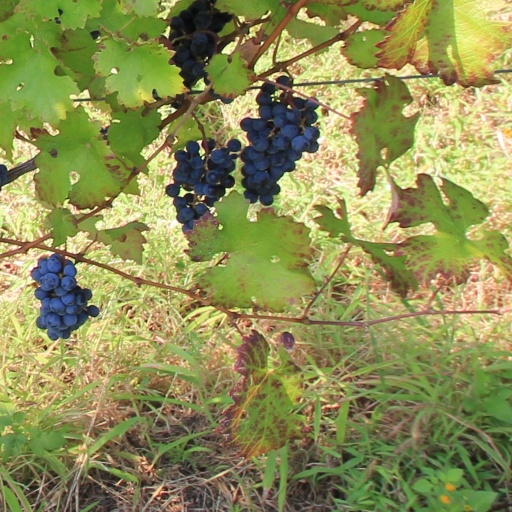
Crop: grape